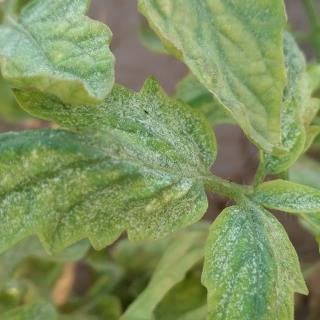
Crop: Tomato
Condition: mite-d